7.58 cm Minenwerfer

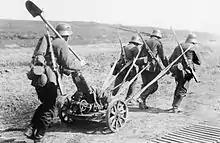
German infantrymen towing the minenwerfer in 1918

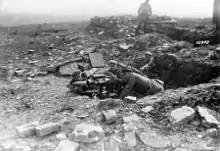
German troops using the minenwerfer as an anti-tank gun in October 1918

The Russo-Japanese War of 1905 had shown the value of mortars against modern fieldworks and fortifications and the Germans were in the process of fielding a whole series of mortars before the beginning of World War I. Their term for them was "Minenwerfer", literally mine-thrower; they were initially assigned to engineer units in their siege warfare role. By the Winter of 1916–17, they were transferred to infantry units where the leMW's light weight permitted them to accompany the foot-soldiers in the advance.